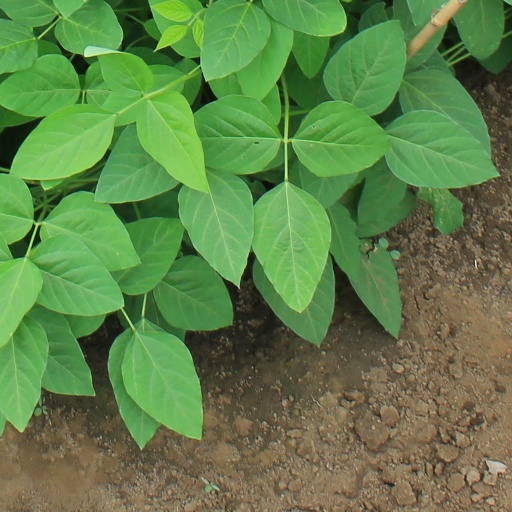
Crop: soybean